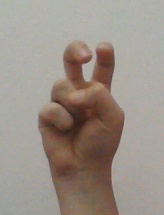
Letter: toot